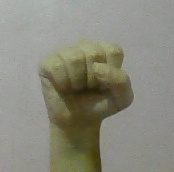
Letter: saad